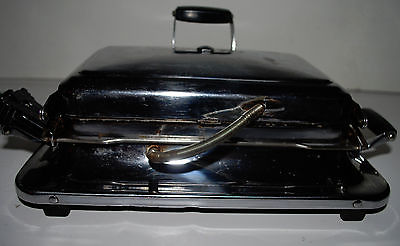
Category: toaster